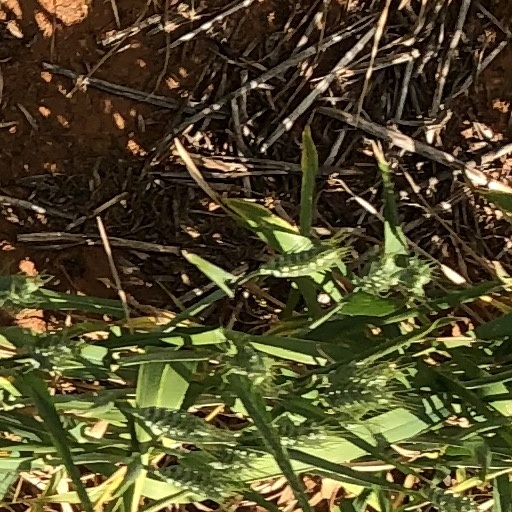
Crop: wheat